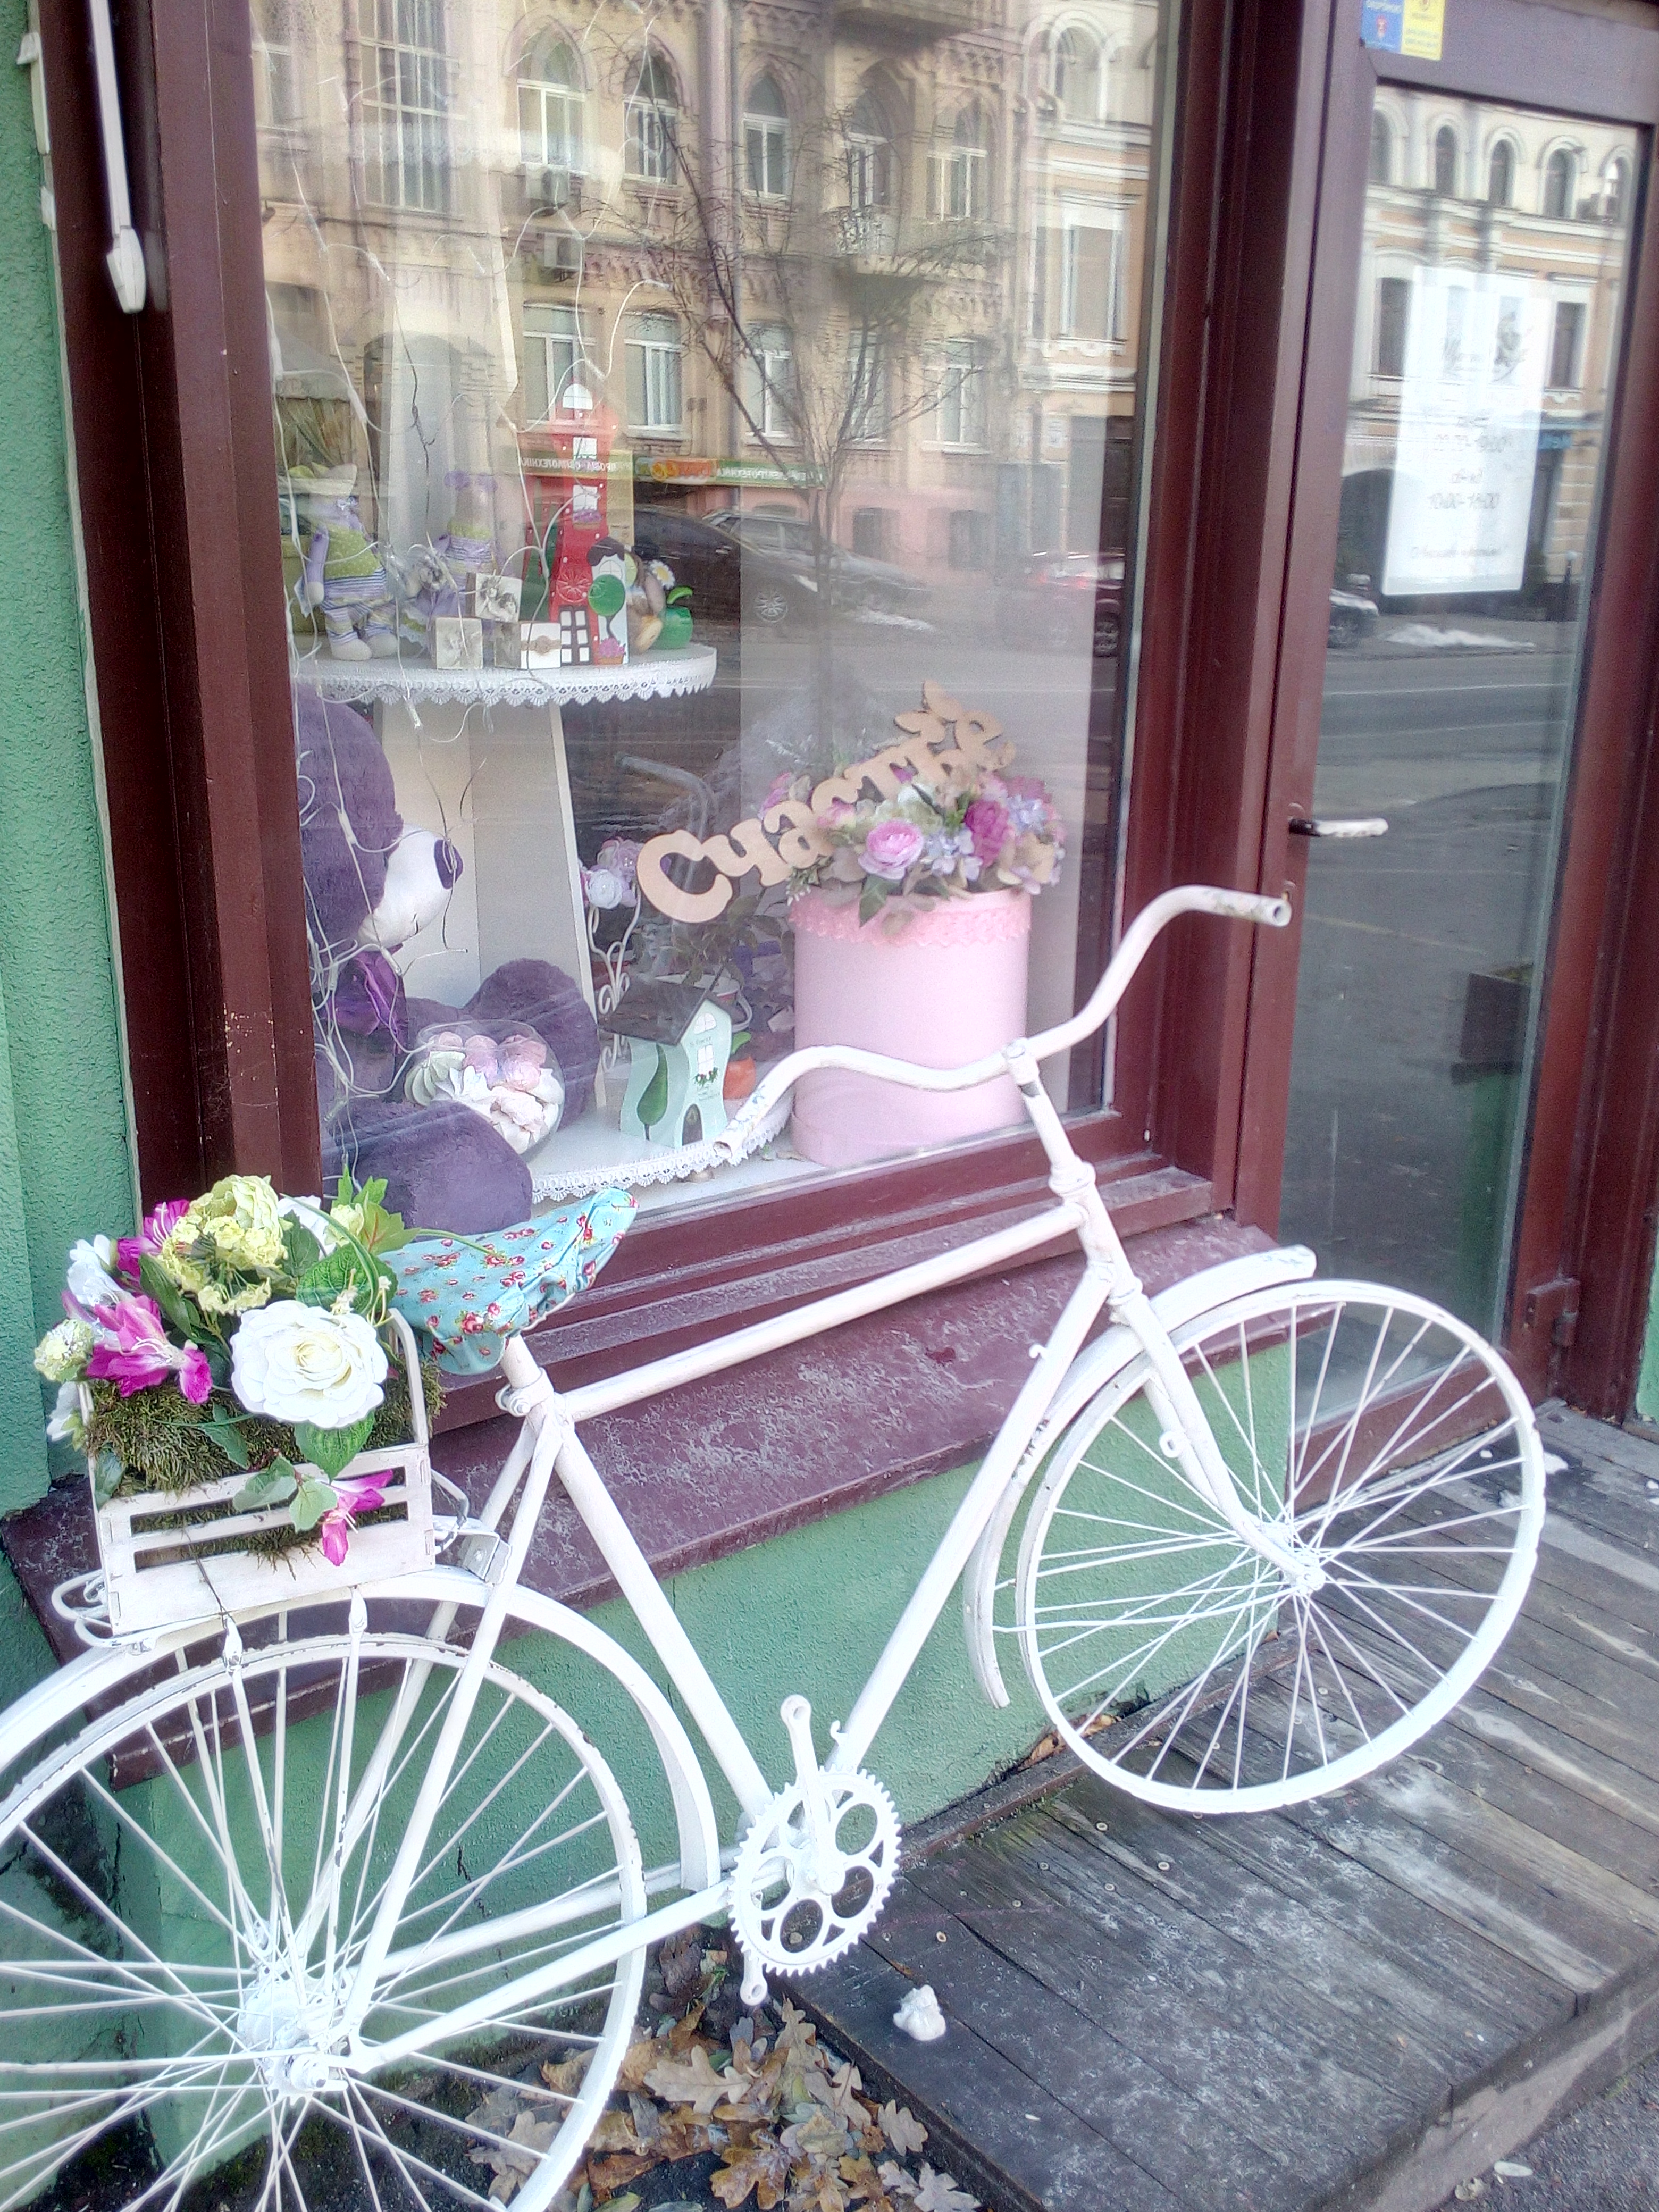
city, land vehicle, bicycle, vehicle, bicycle accessory, road bicycle, bicycle wheel, hybrid bicycle, wheel, sports equipment, window, plant, furniture, chair